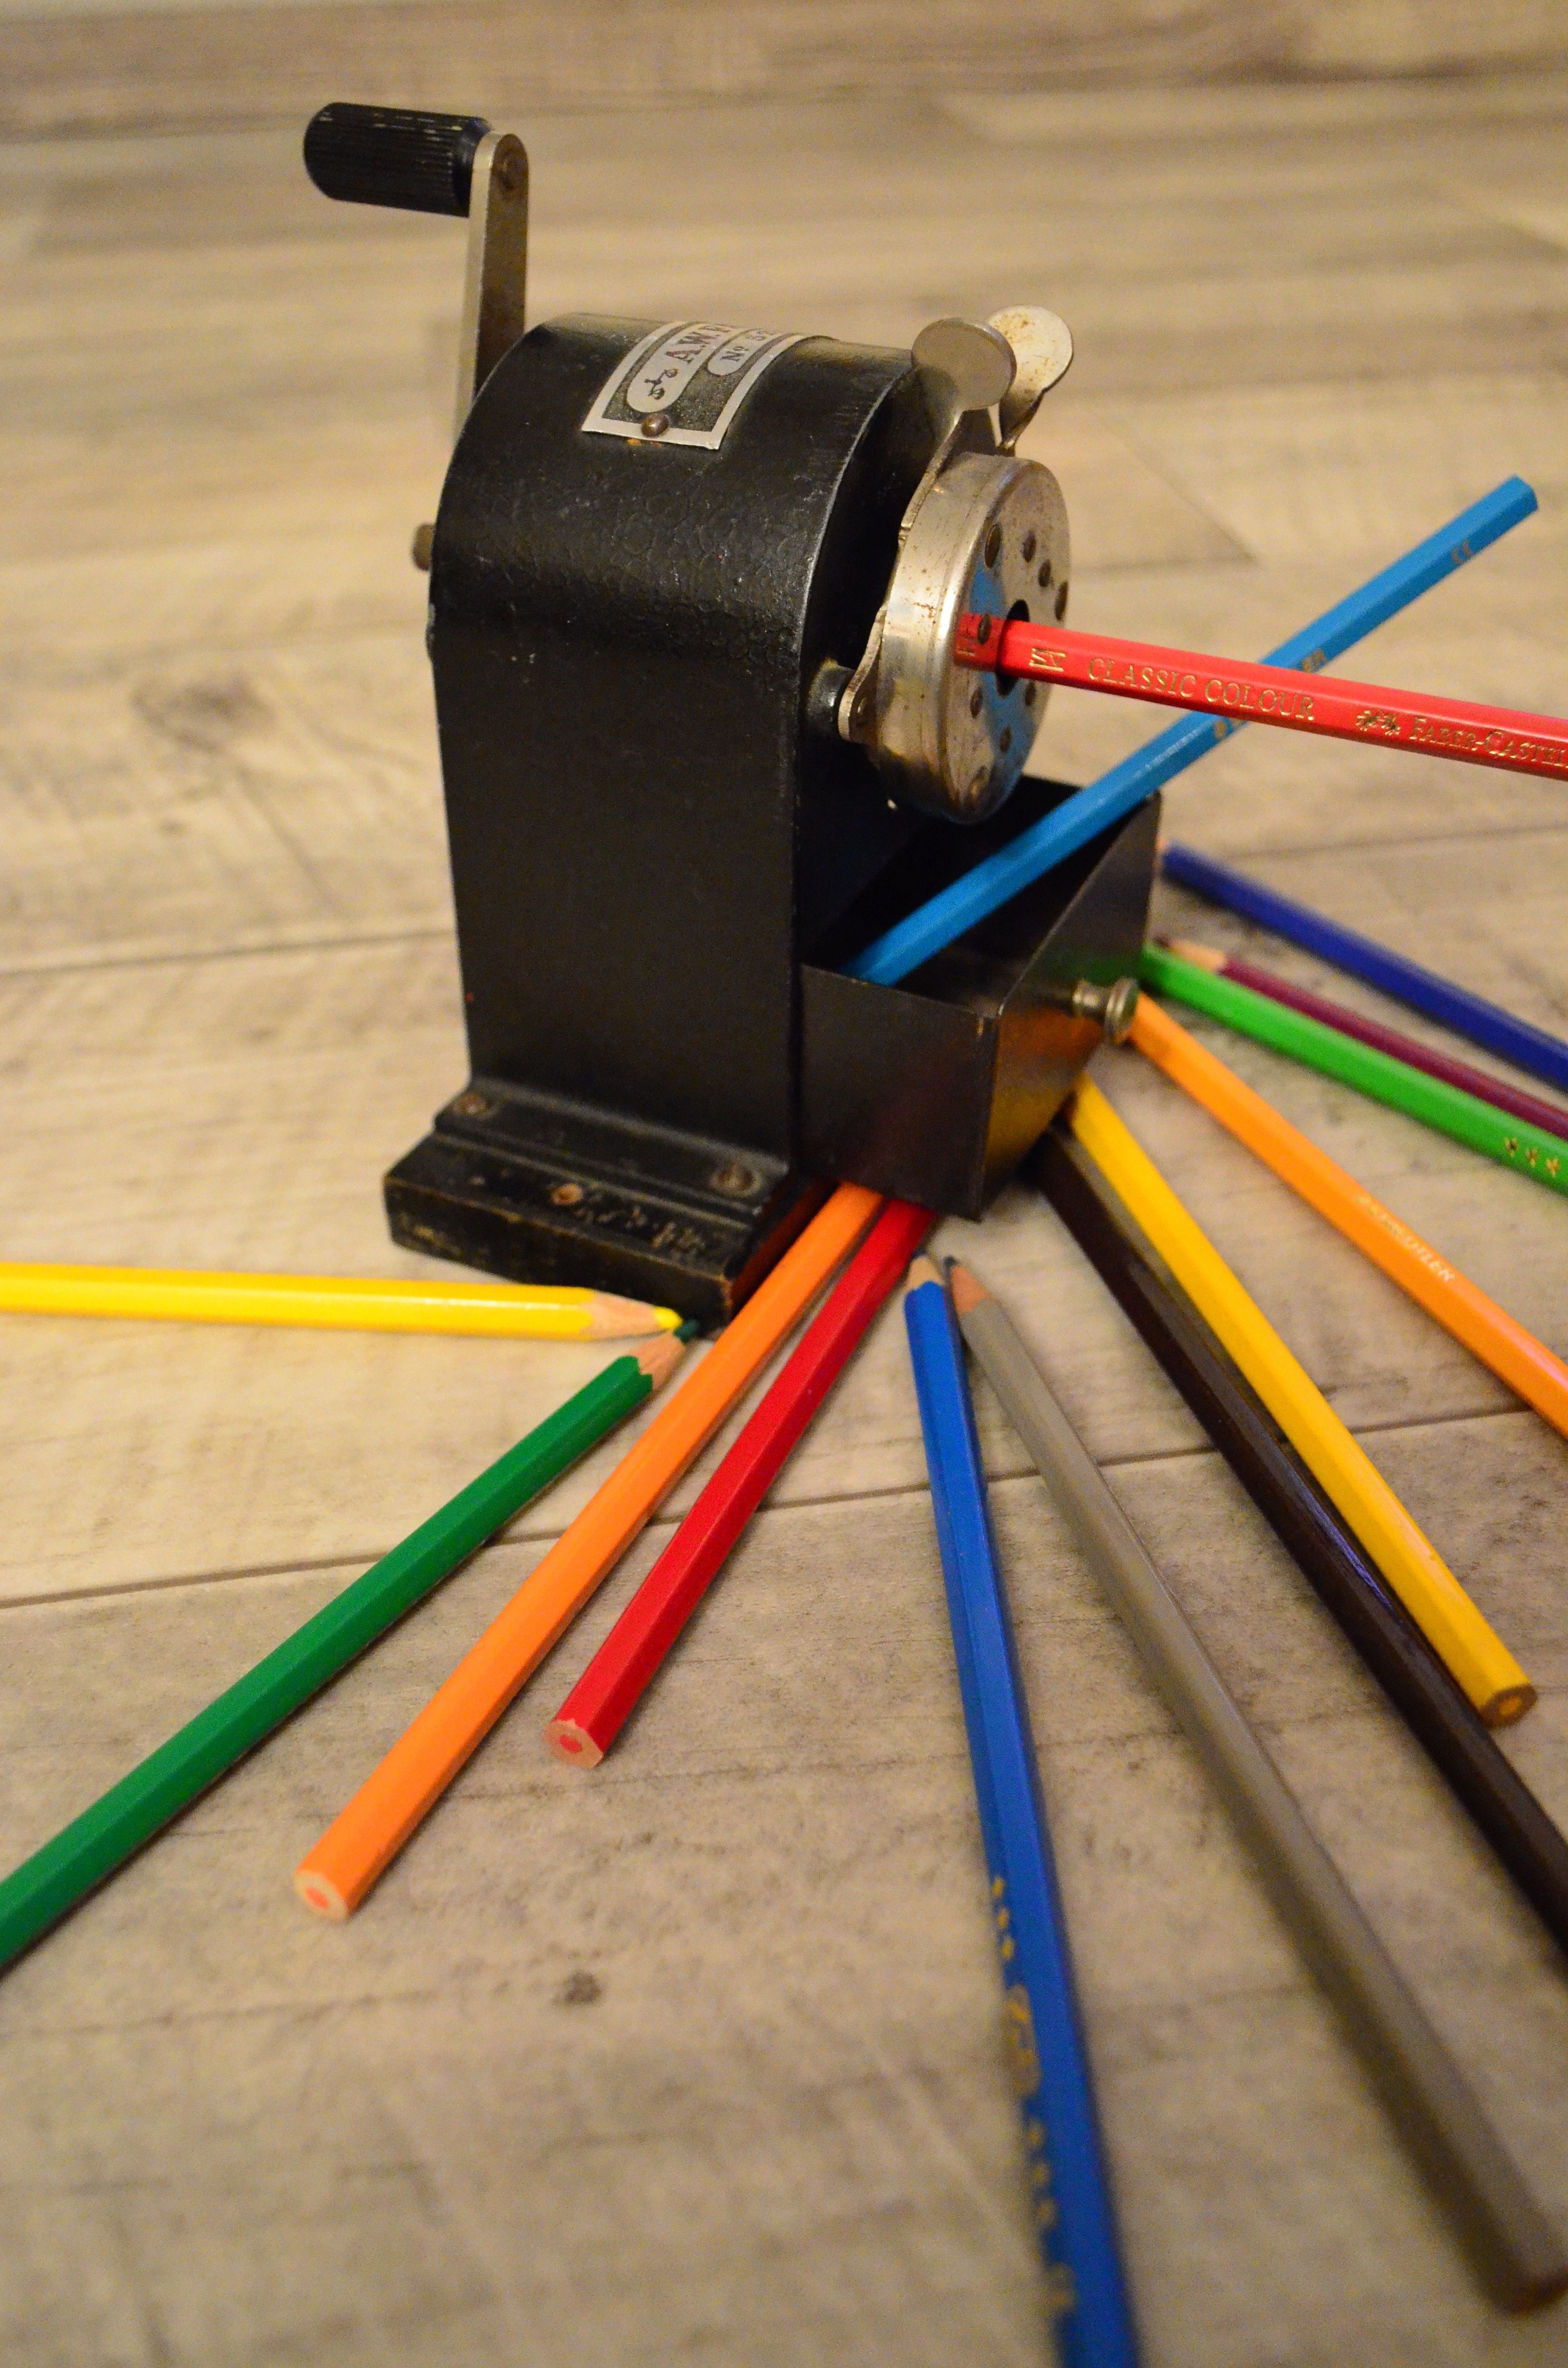
antique, old, machine, pencil sharpener, spitzer, office accessories, sharpener, tips on, desk accessories